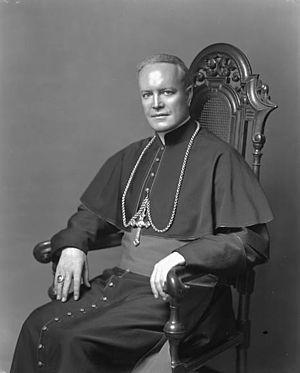
Lefaivre est une communauté franco-ontarienne au Canada.
Cet article traite des événements qui se sont produits durant l'année 1949 au Québec.
Joseph Charbonneau, né le 31 juillet 1892 à Lefaivre et décédé le 19 novembre 1959 à Victoria, est un ecclésiastique canadien. Il est archevêque de Montréal de 1940 à 1950.
Le diocèse de Hearst est une juridiction de l'Église catholique au Canada, érigée en 1938 dans le Nord de l'Ontario, au Canada.